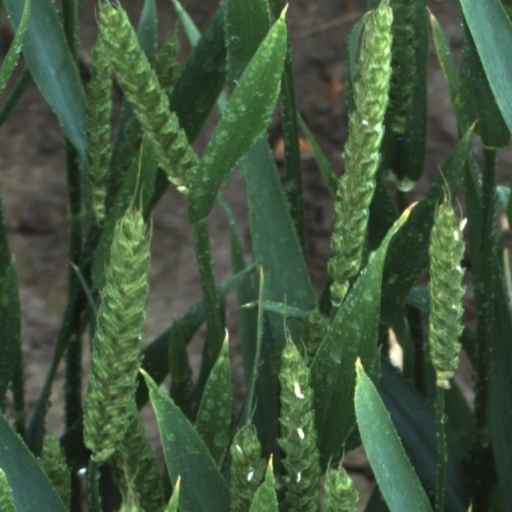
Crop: wheat